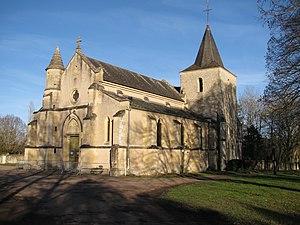
Église Saint-Denis, à Urzy, Nièvre, France
Urzy est une commune française située dans le département de la Nièvre, en région Bourgogne-Franche-Comté.
Cet article recense les monuments historiques de la Nièvre, en France.